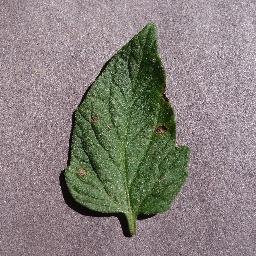
Label: Tomato___Early_blight